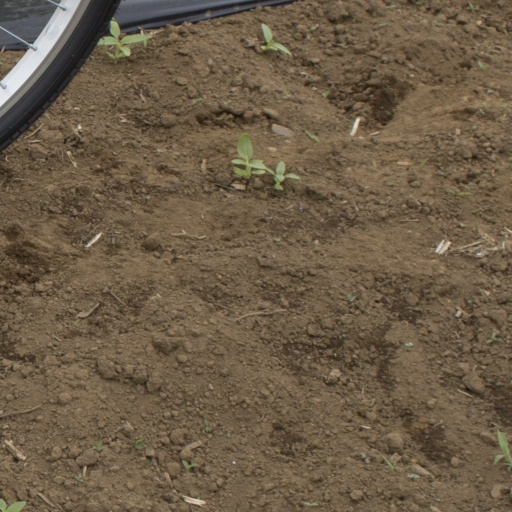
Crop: Jerusalem artichoke